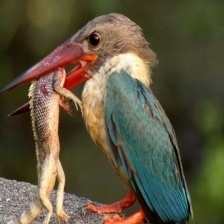
Species: STORK BILLED KINGFISHER
Scientific name: PELARGOPSIS CAPENSIS